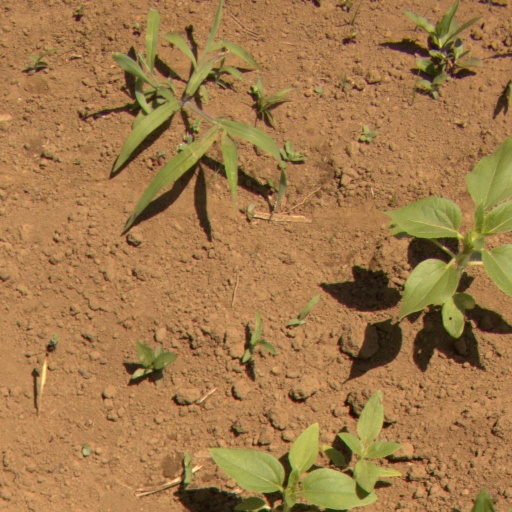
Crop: Jerusalem artichoke